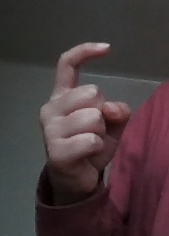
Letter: ra